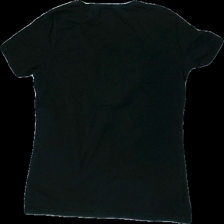
View: back
Type: T-shirt
Category: Ladies
Brand: Not in the list
Brand text on label: I love Eco (Ica)
Colors: Black
Material: 100% cott
Cut: Regular
Size: M
Price range: 50-100
Recommended usage: Recycle
Description: Black t-shirt from I Love Eco by Ica, size M. Poor condition.